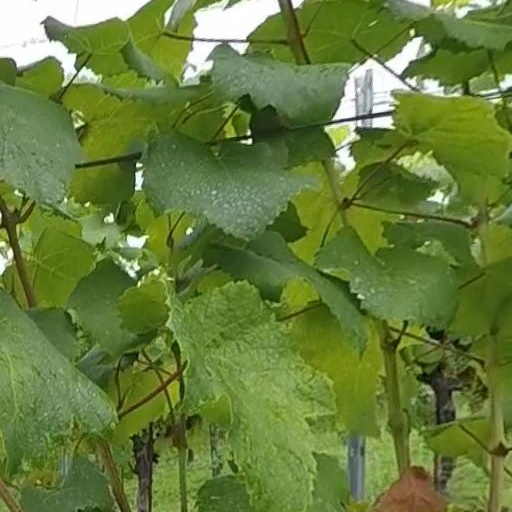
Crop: grape